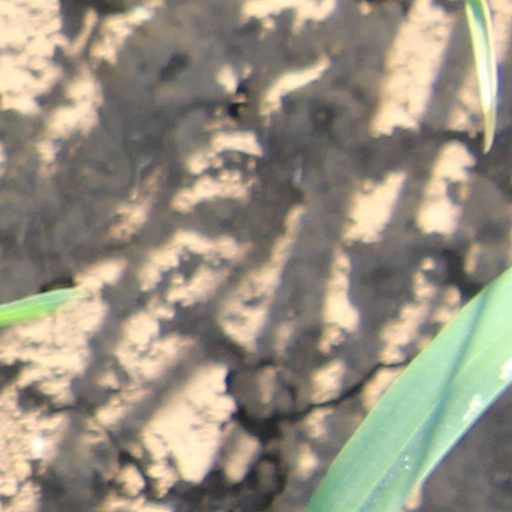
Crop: wheat